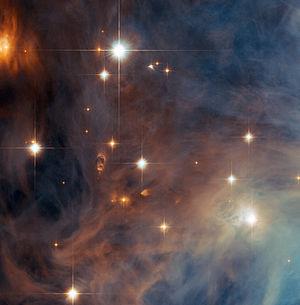
M43, aussi désignée NGC 1982 et surnommée la nébuleuse de de Mairan, est une nébuleuse en émission située dans la constellation d'Orion au nord de la grande nébuleuse d'Orion.